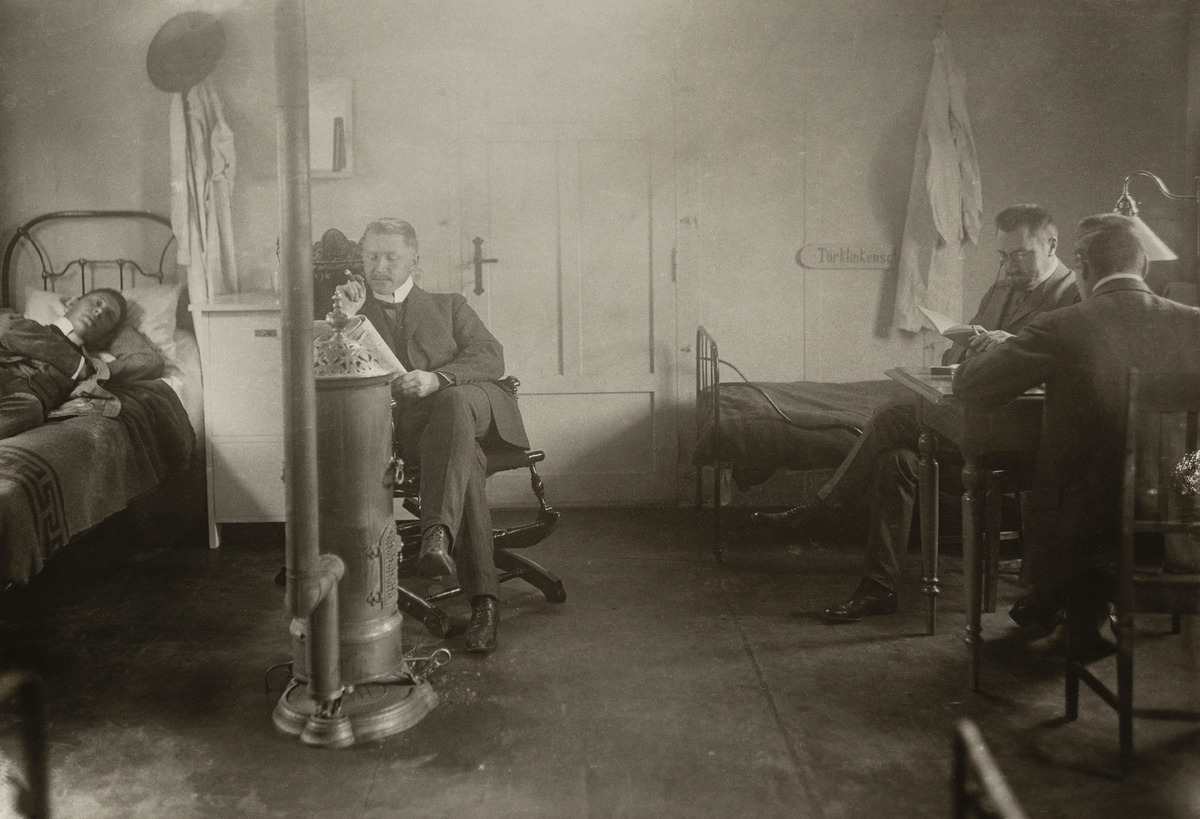
Kolerailmoittautumisasema, Runeberginkatu 14, päivystävien lääkäreiden työhuone 14
sisällön kuvaus: Kolerailmoittautumisasema, Runeberginkatu 14, päivystävien lääkäreiden työhuone 14.9.-7.12.1908. mustavalkoinen
Ajankohta: kuvausaika 1908
Paikka: Suomi, Uusimaa, Helsinki, Töölö Helsinki, Etu-Töölö Helsinki, Runeberginkatu 14
Aiheet: sairaalat, tartuntataudit, kolera, lääkärit